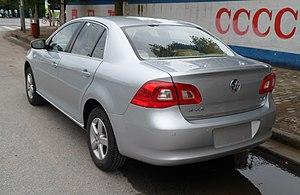
La Volkswagen Bora, est un modèle d'automobile Volkswagen chinois produit par FAW-Volkswagen dans les usines de Changchun. Elle est lancée en 2010 et remplace dès sa sortie la Volkswagen Bora Classic.